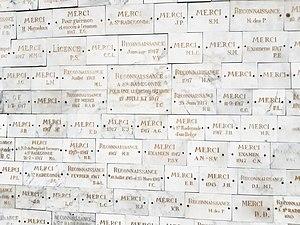
Mur couvert d'ex-votos dans l'église Sainte-Radegonde de Poitiers
L'église Sainte-Radegonde est une église de style roman et de gothique angevin à Poitiers, dans le département français de la Vienne. Construite à l'origine au VIᵉ siècle sous le nom de Sainte-Marie-hors-les-murs par Sainte Radegonde de Poitiers, dont elle abrite la sépulture, reconstruite au XIᵉ siècle, c'est un lieu de pèlerinage et l'une des principales églises de la région.